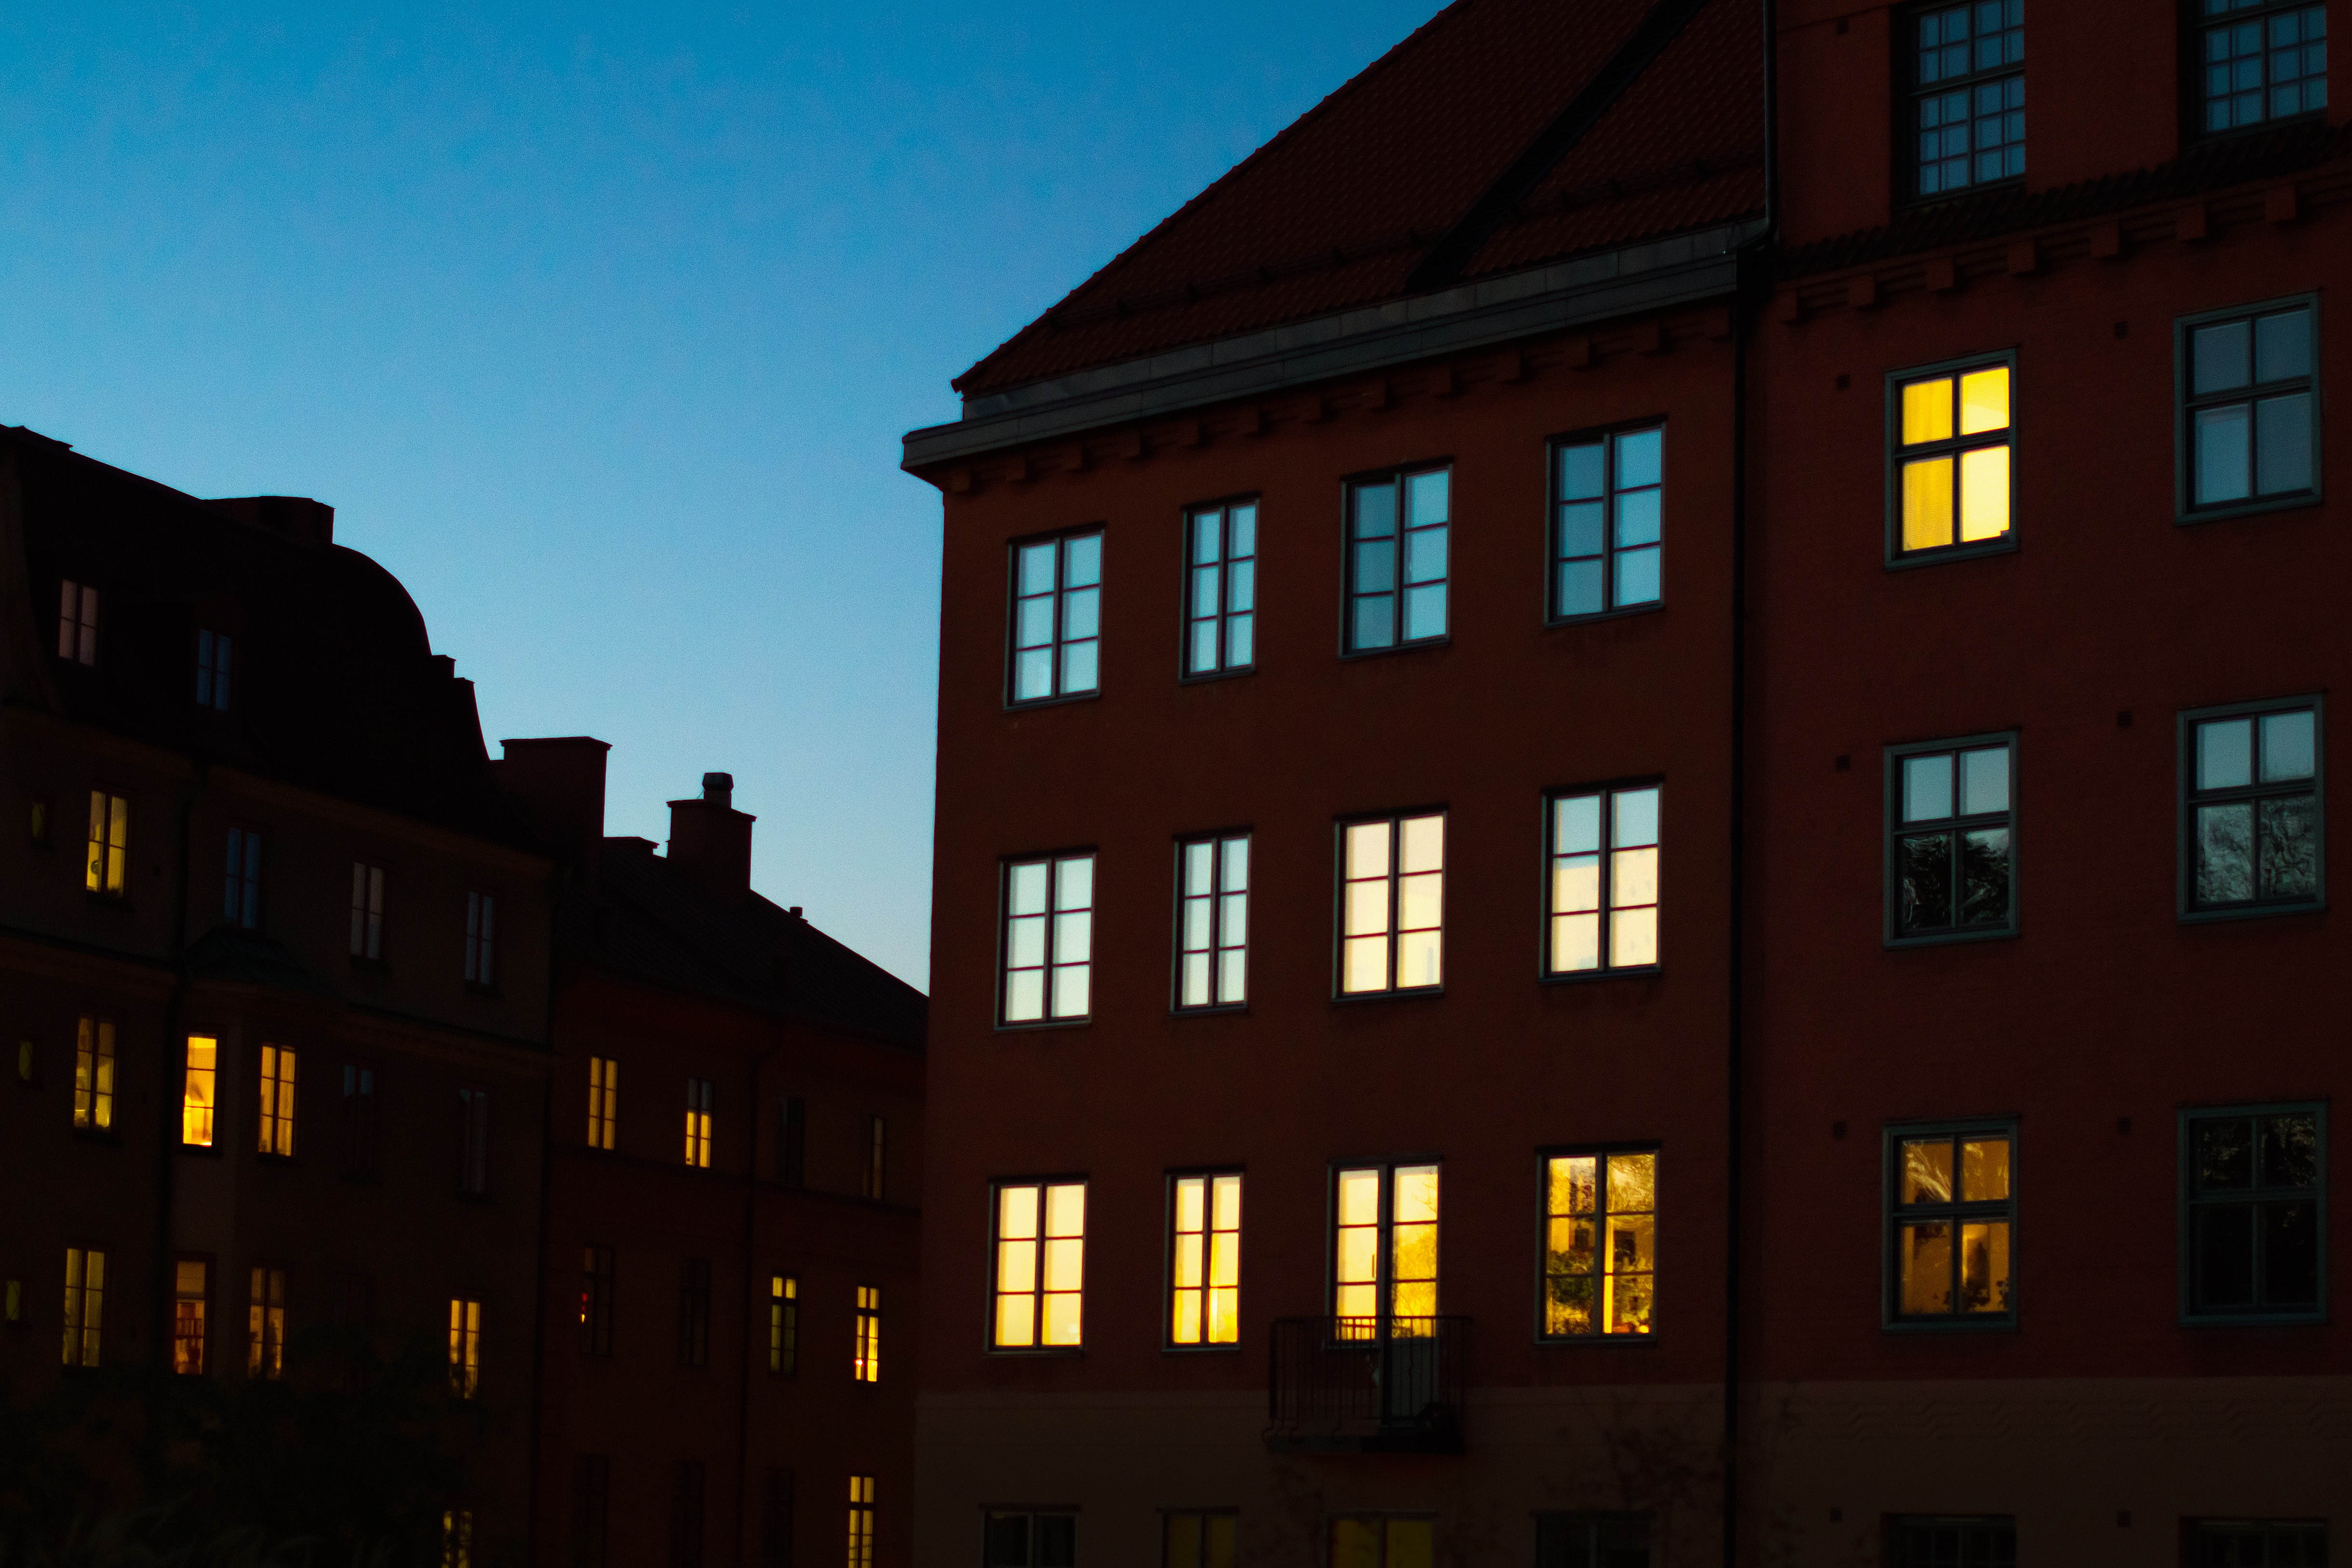
silhouette, architecture, sky, night, house, building, city, downtown, dark, evening, facade, tower block, windows, shape, neighbourhood, urban area, residential area